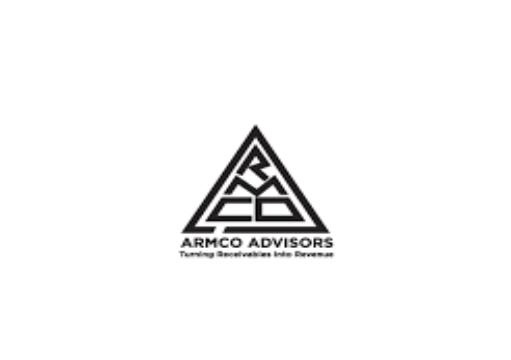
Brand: Armco
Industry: Others